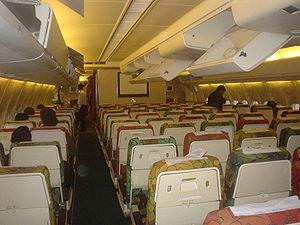
Le McDonnell Douglas DC-10 est un avion tri-réacteur long-courrier du constructeur aéronautique américain McDonnell Douglas.